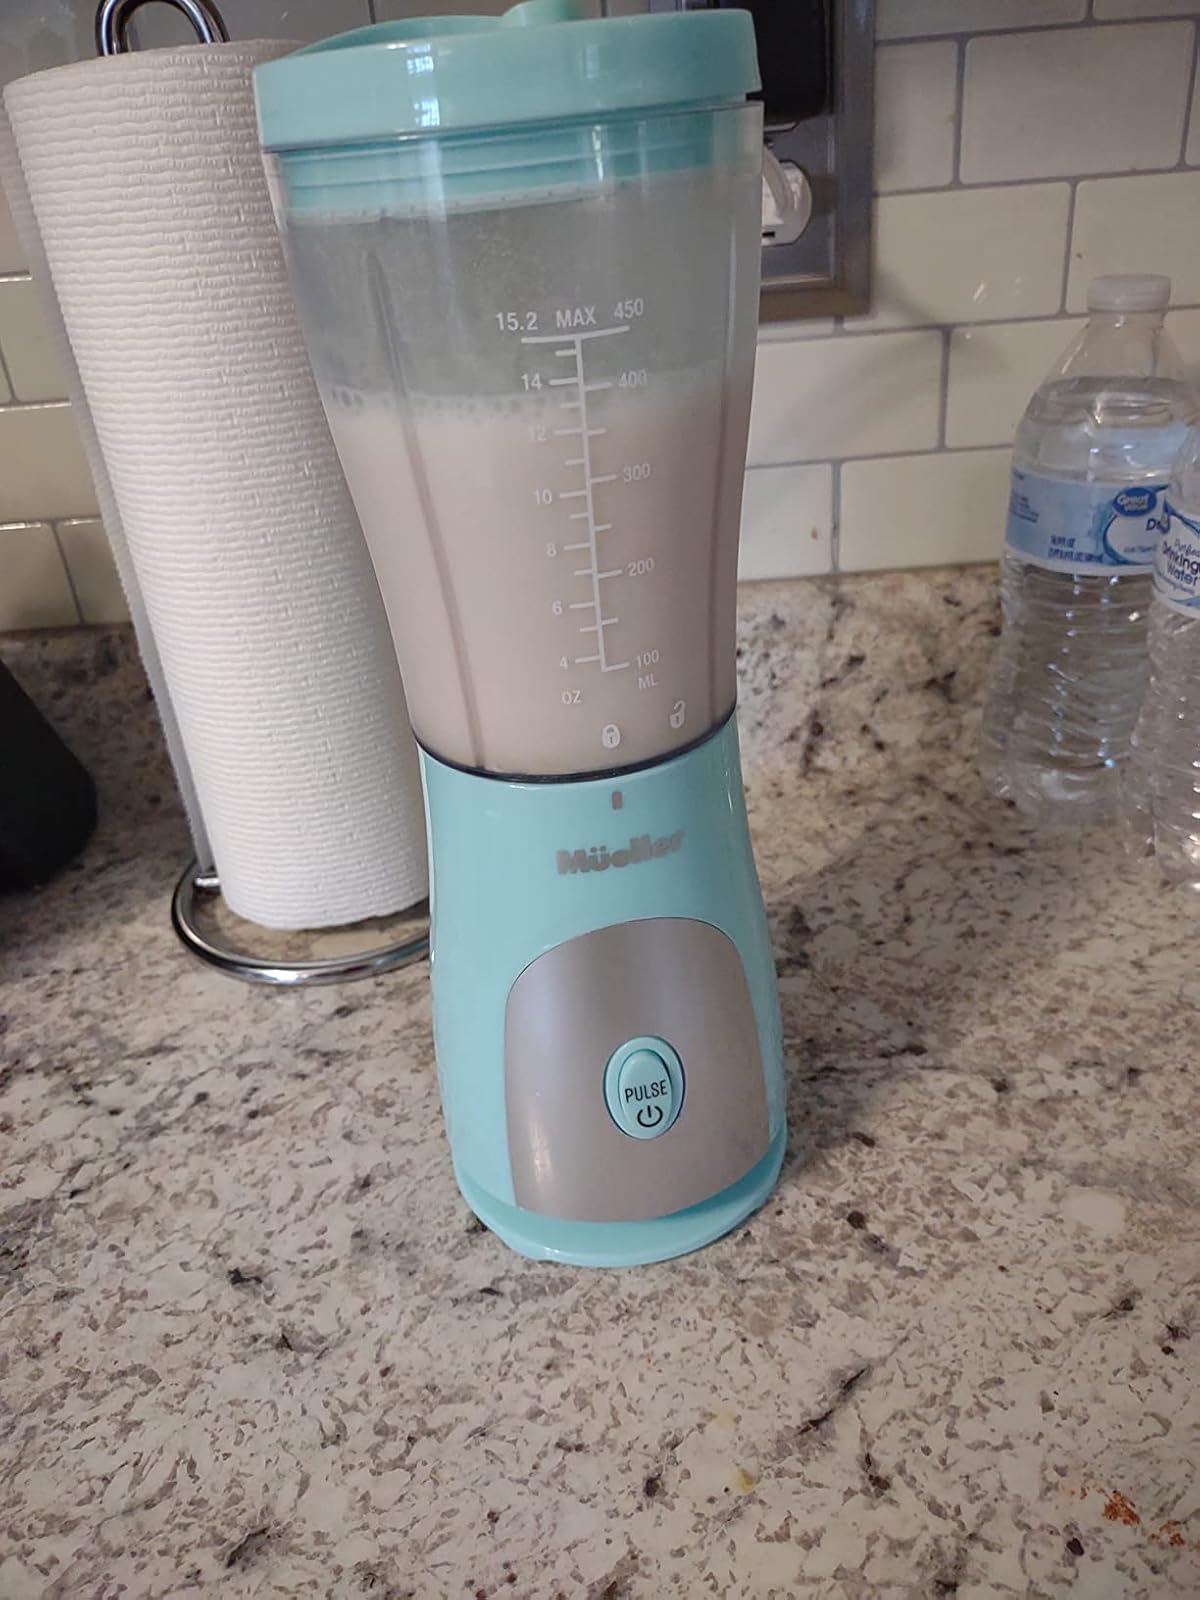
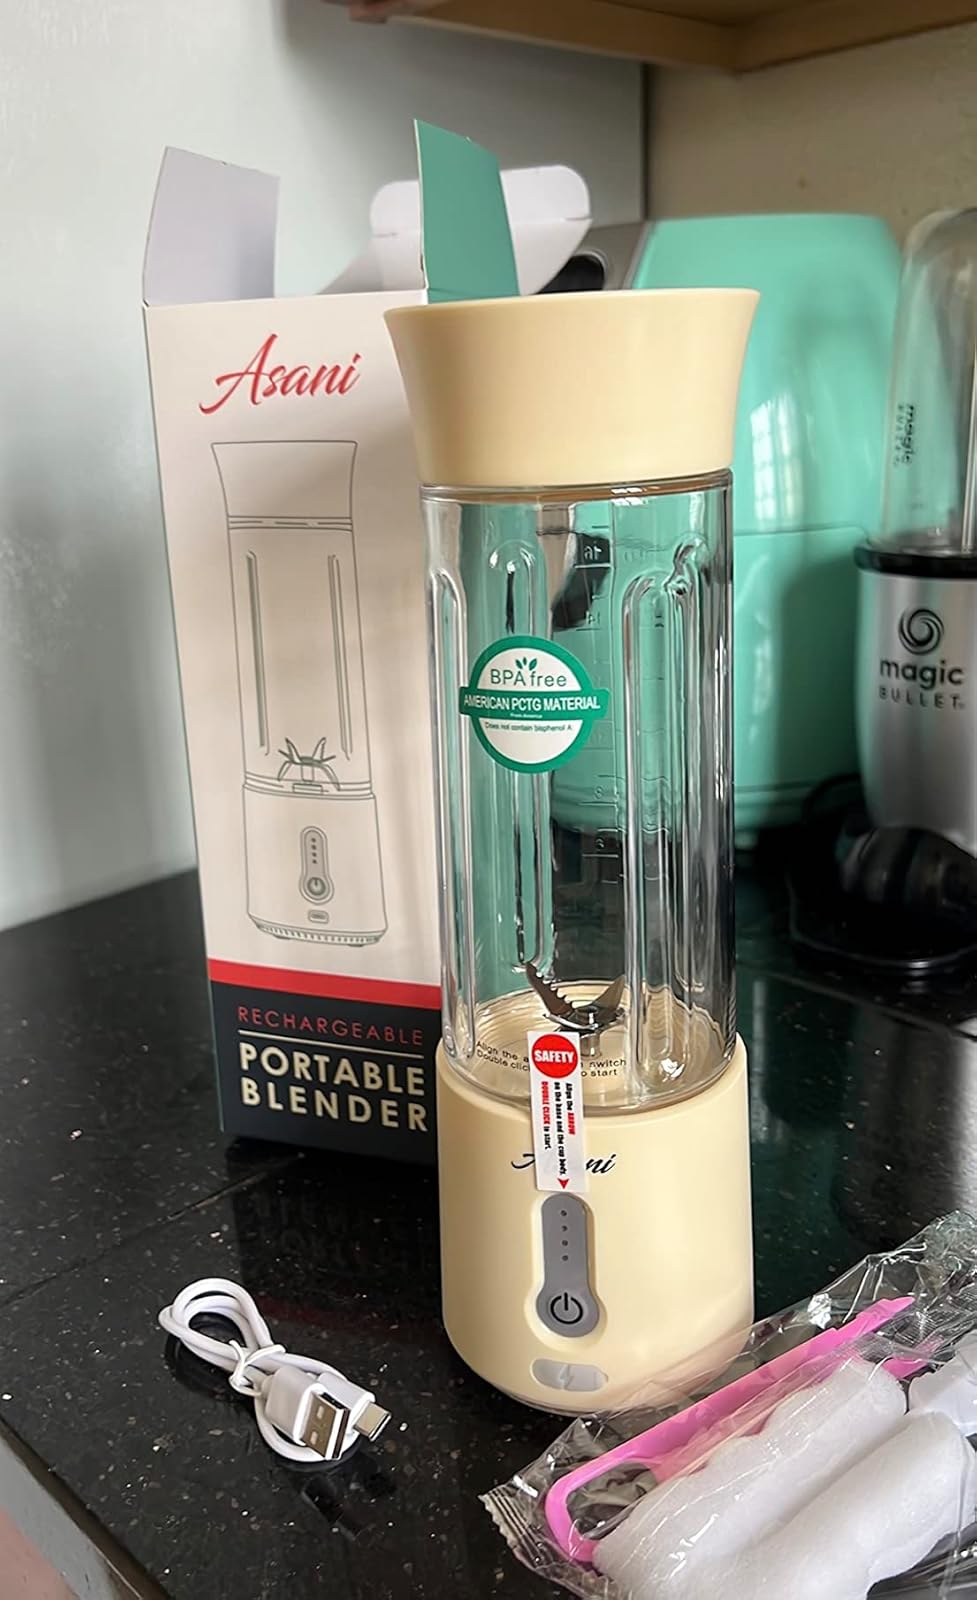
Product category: items_blender
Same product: no